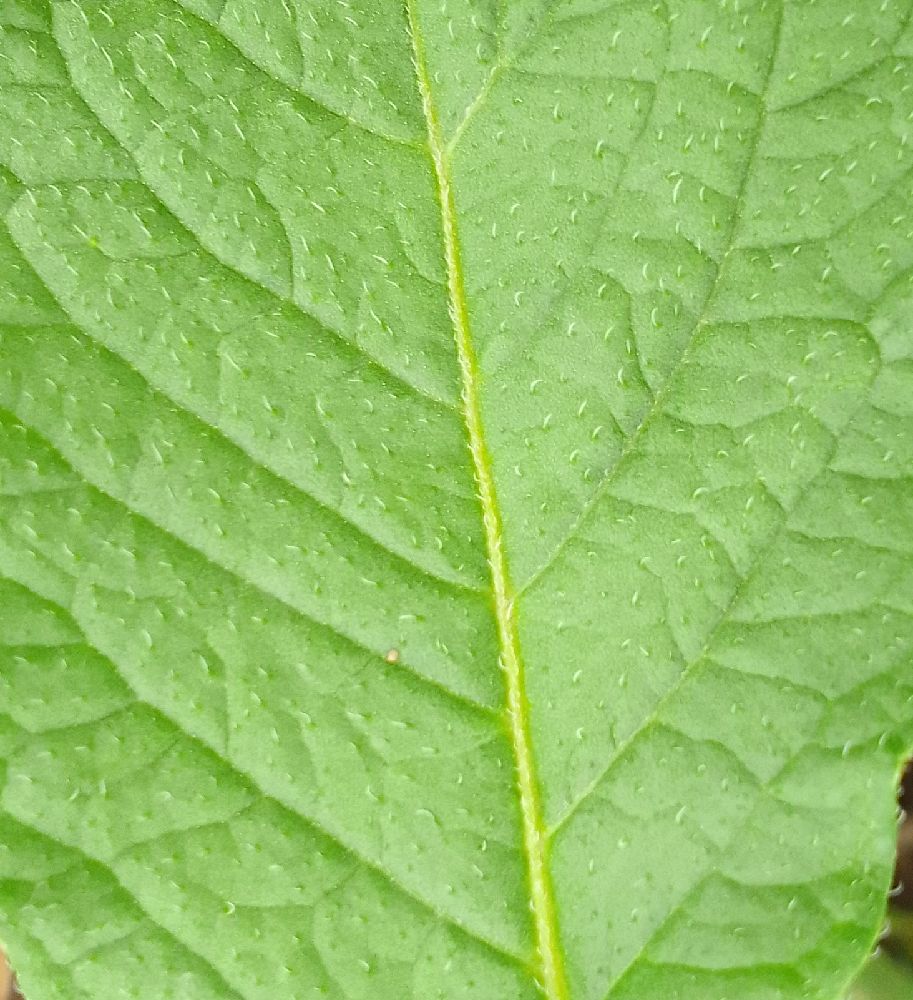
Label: Healthy